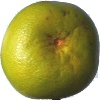
Label: Pomelo Sweetie 1